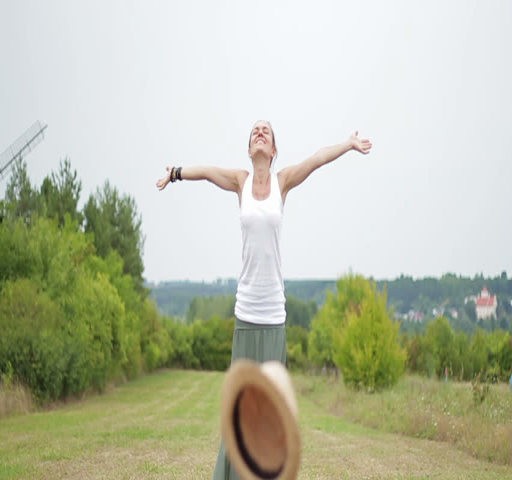
young woman enjoying the summer and throwing a hat on a field , slow motion